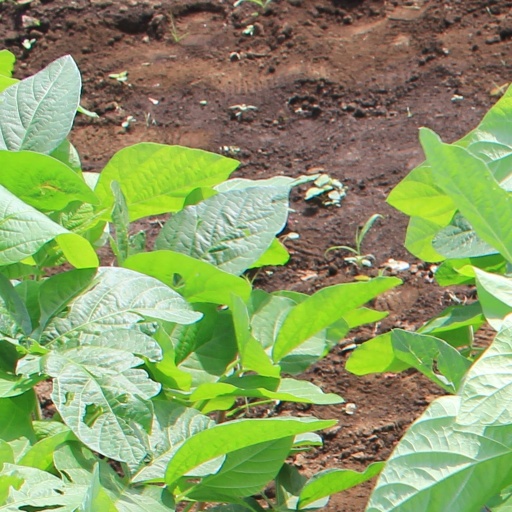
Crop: soybean